St Clement's Church, Oxford

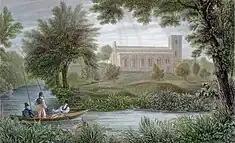

Thanks to Newman's fundraising, the present church was constructed in 1825–28. It was built by John Hudson of Oxford at a cost of £6,032 19s 5d on land in Hacklingcroft Meadow, given by Sir Joseph Lock (1760-1844), a local banker and goldsmith. The church had originally invited designs along the lines of Salisbury Cathedral or a Grecian temple but settled on an Anglo-Norman design on the grounds of cost.